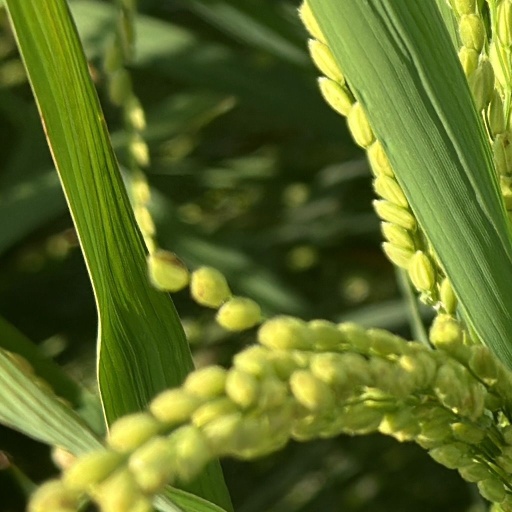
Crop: rice